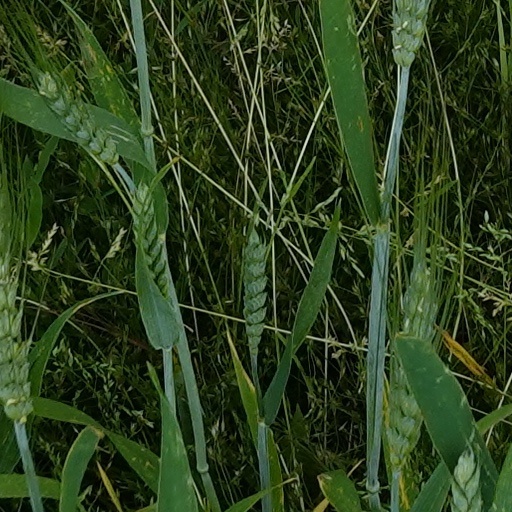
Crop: wheat